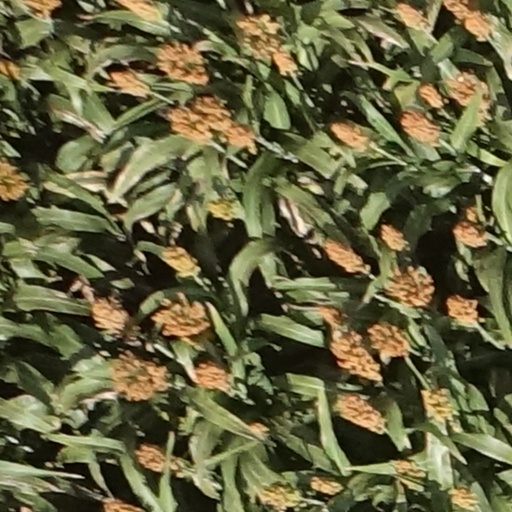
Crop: sorghum